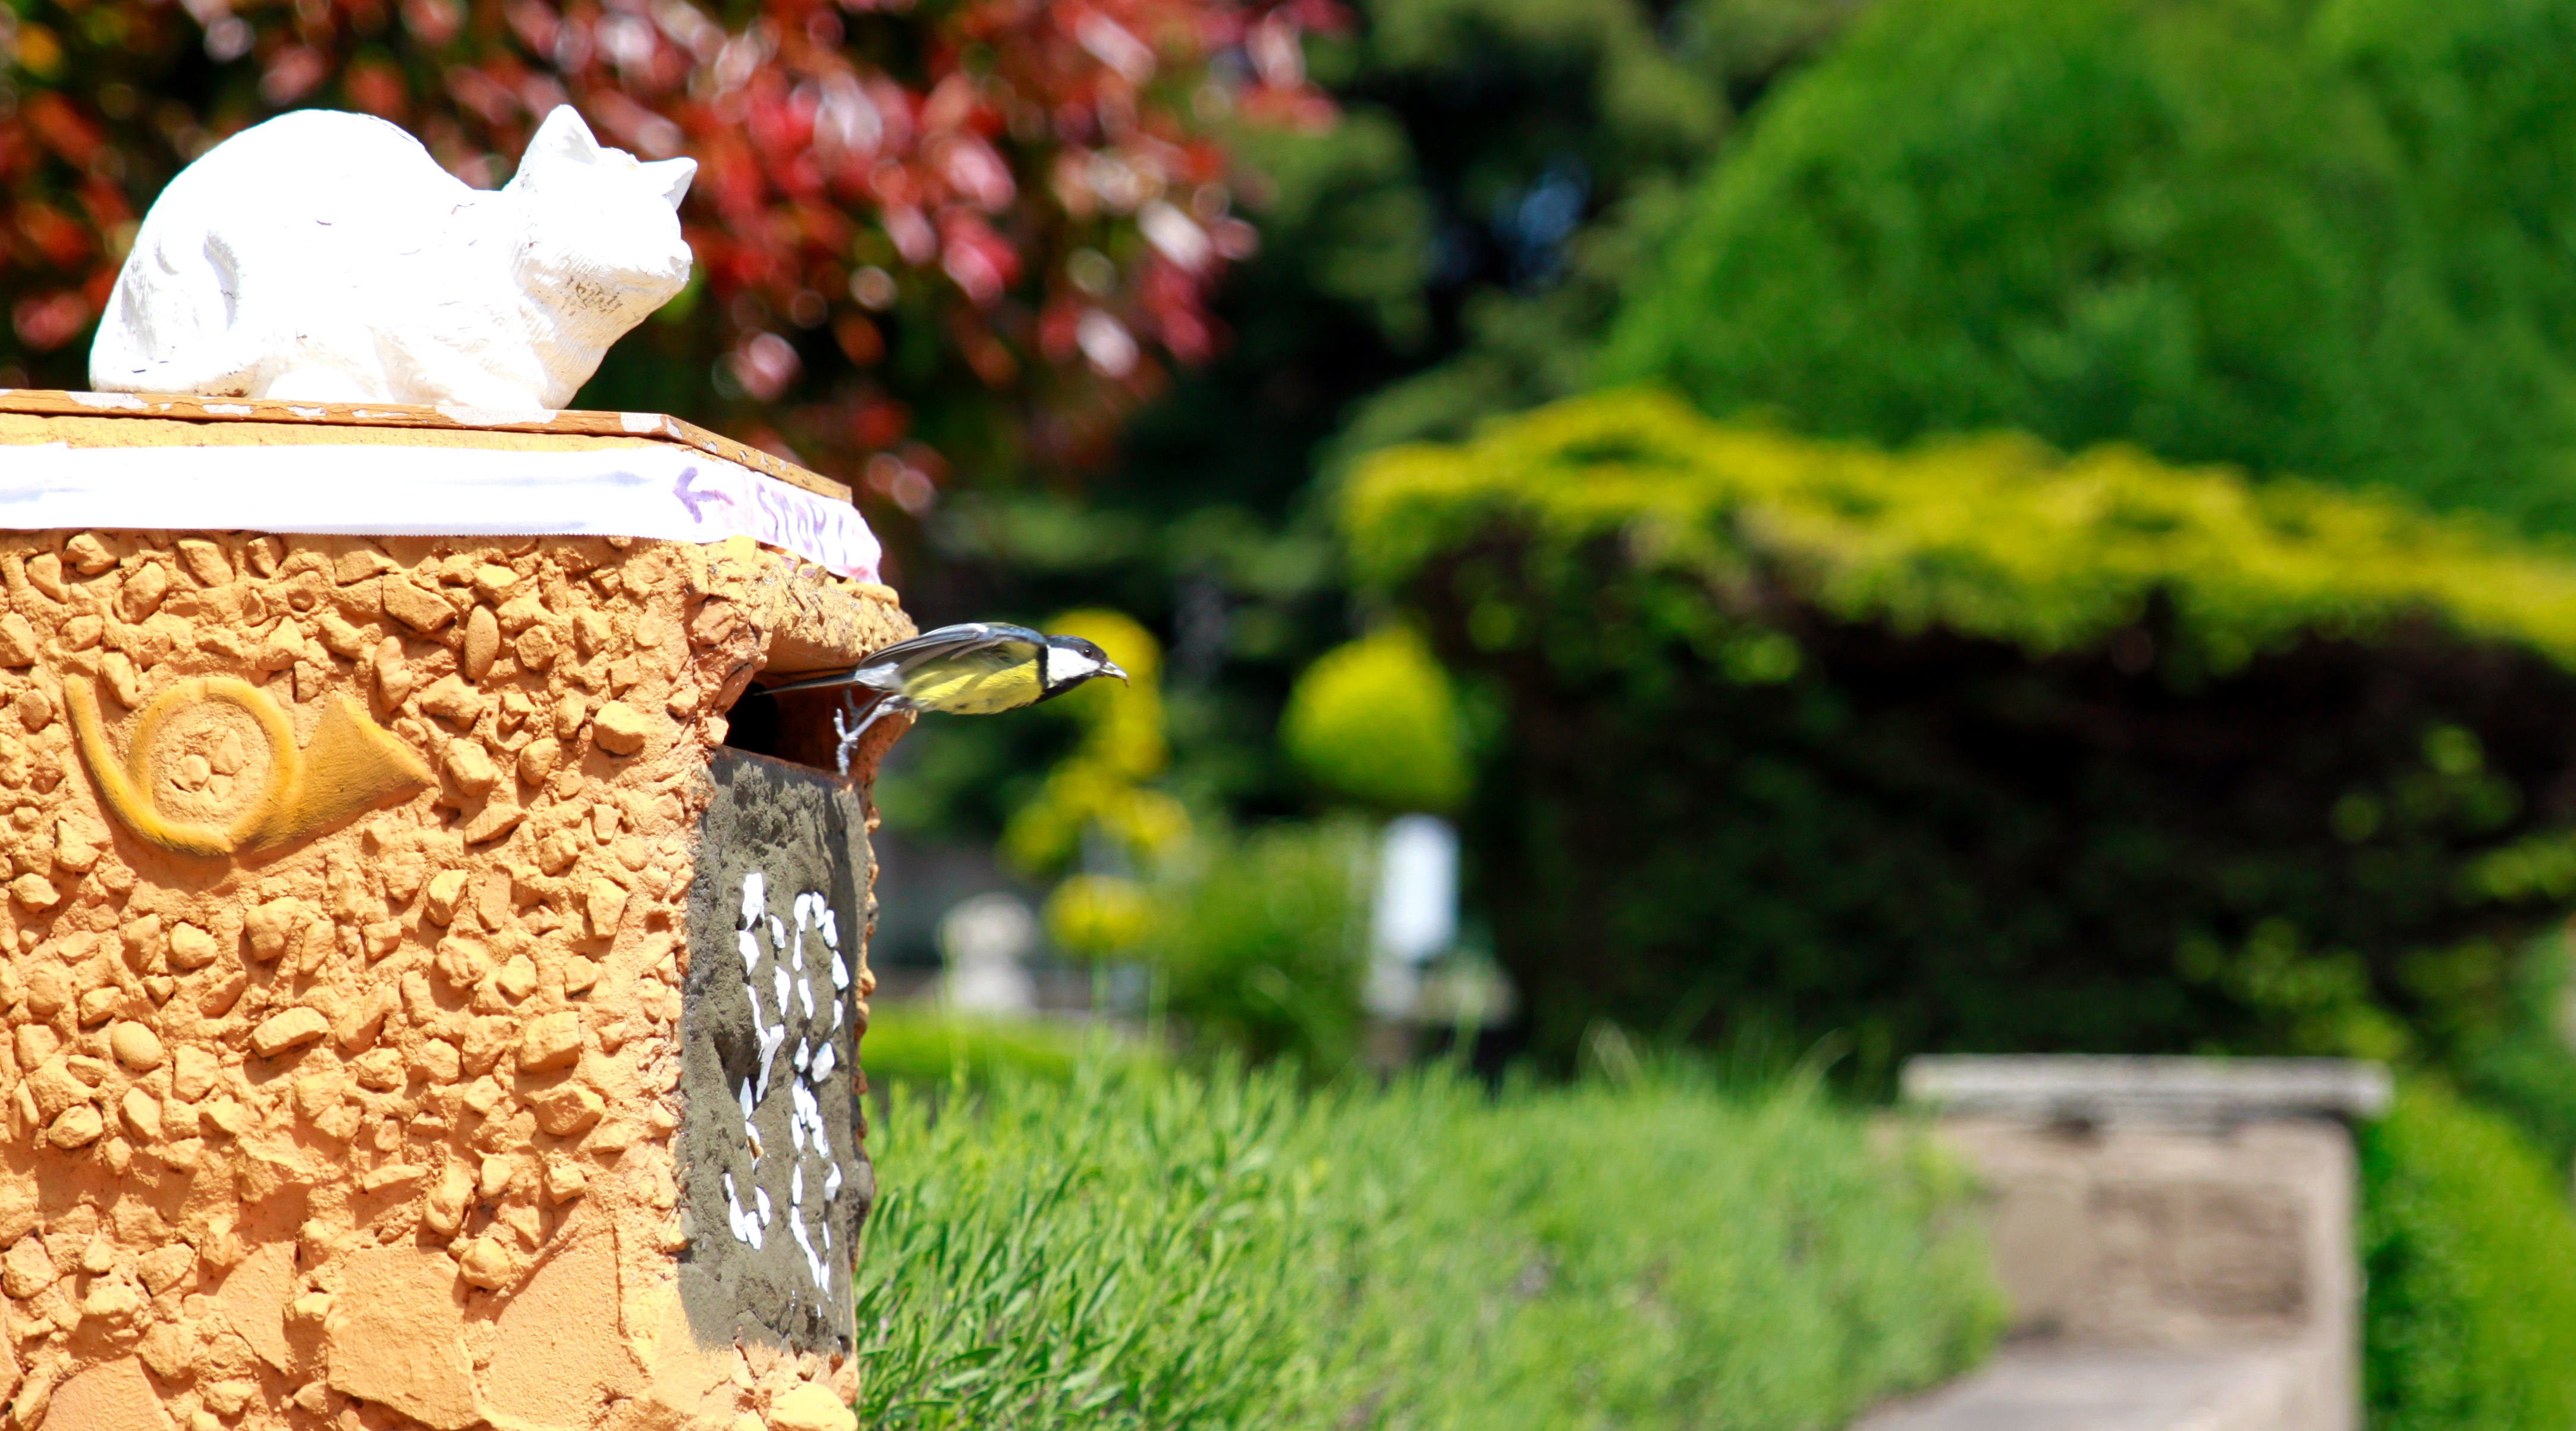
tree, nature, grass, bird, lawn, leaf, flower, cute, fly, feed, green, flight, sitting, autumn, yellow, garden, plumage, songbird, birds, feeding, animals, nest, landing, tit, approach, bird's nest, small bird, fly away